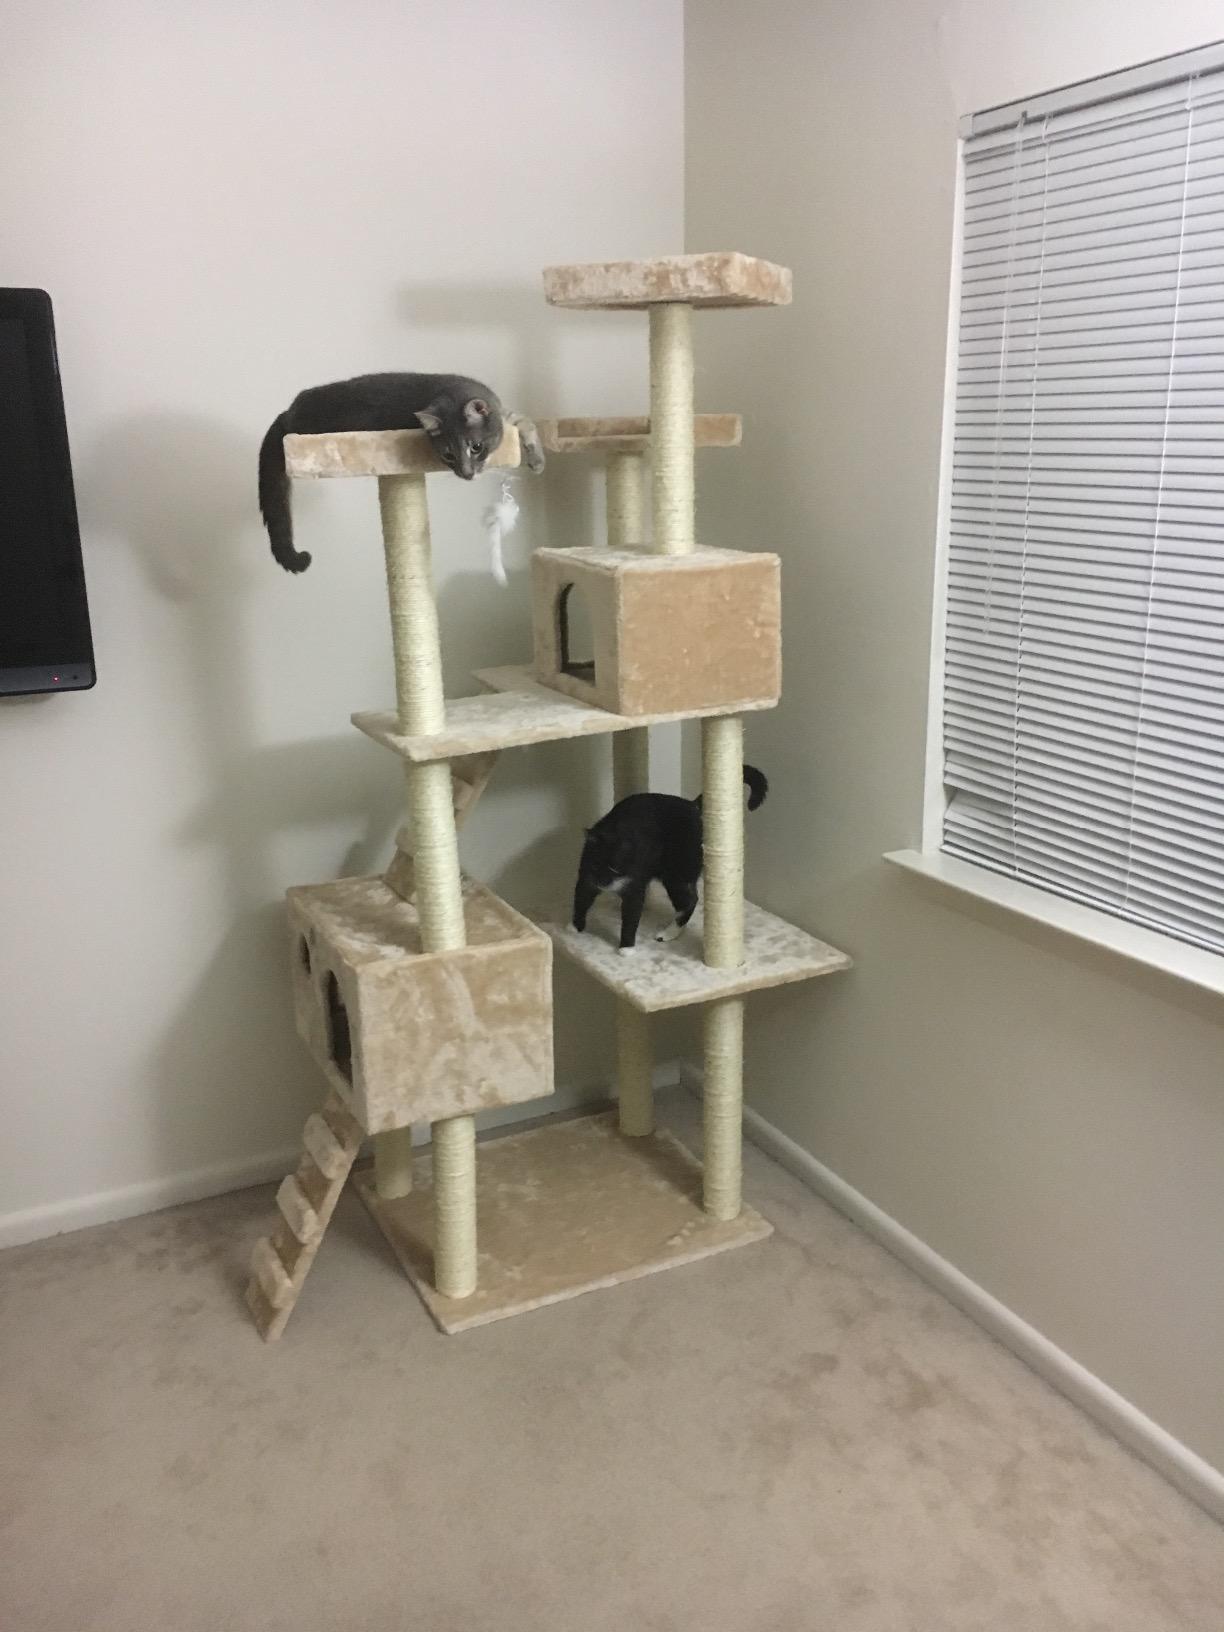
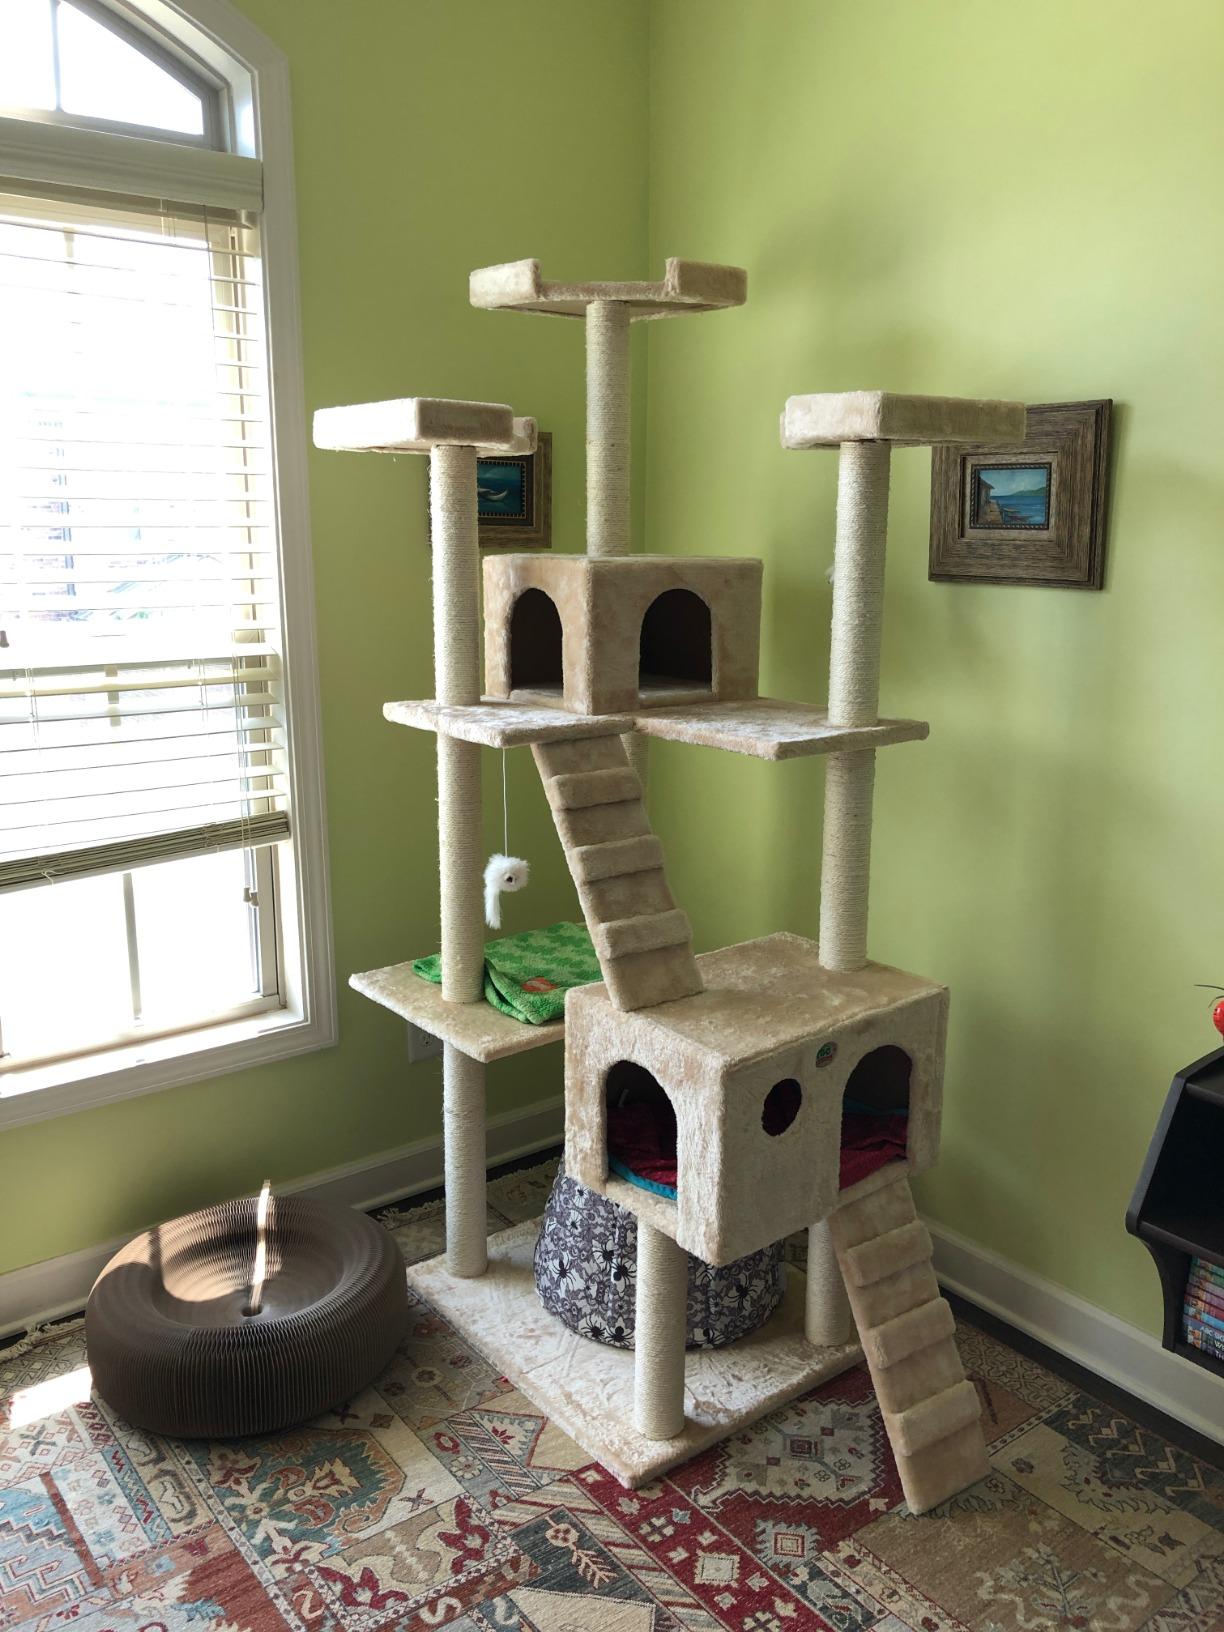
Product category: items_cat tree
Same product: yes